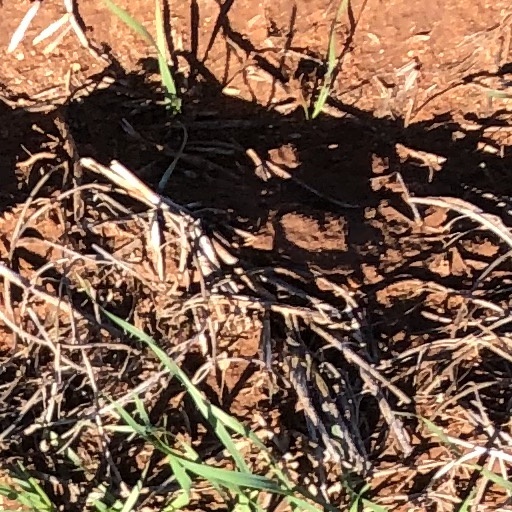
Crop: wheat